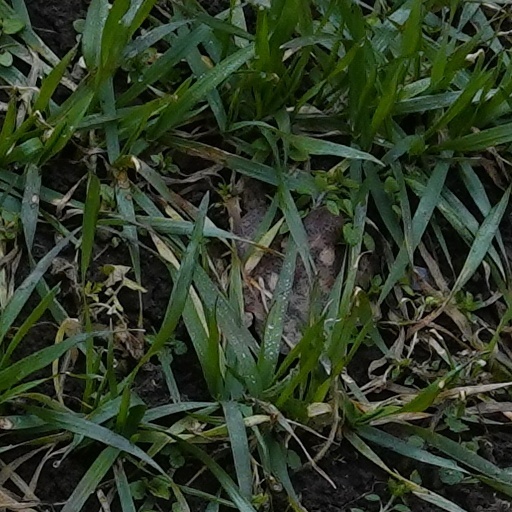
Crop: wheat